Whitney Rose (musician)

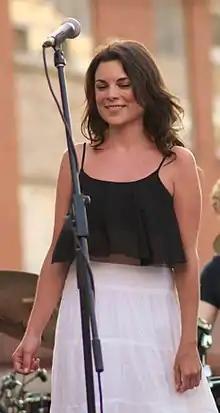
Rose at NXNE in 2014

Rose signed originally with Cameron House Records, an "offshoot of the legendary Toronto club" of the same name. She joined other artists on the label, e.g., Al Tuck, Doug Paisley, The Devin Cuddy Band, Sam Cash & The Romantic Dogs.